Nissan Titan

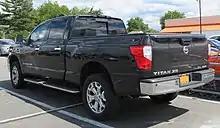
Rear view

The second-generation Titan was to be a lightly reskinned, rebadged version of the Dodge Ram, but those plans fell through with the 2008 worldwide financial crisis.